Zeppelin LZ69

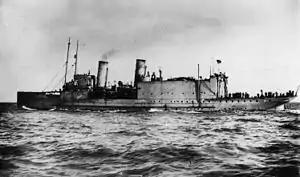
HMS "Vindex" was attacked by L 24 during the Battle of Jutland

During the Battle of Jutland, L 24 was dispatched from Tønder shortly after midnight on 1 June 1916. Between 01:00 and 02:00, it observed flashes, searchlights, and explosions 20–35 nautical miles northwest of Horns Rev. At 02:30 and again at 03:05, the airship came under fire from British vessels 50 nautical miles west of , and responded by dropping salvos of three to five 50 kg bombs on unidentified ships.